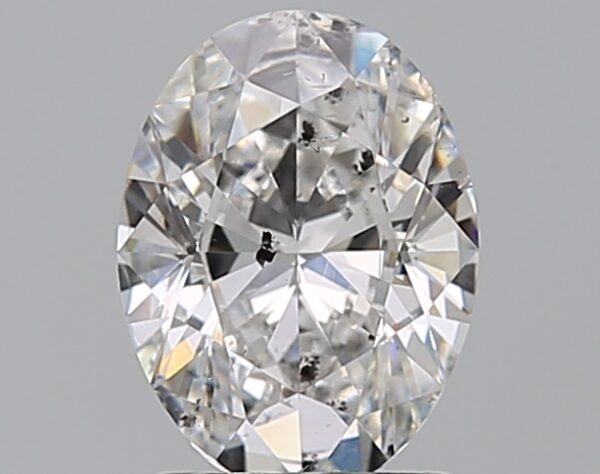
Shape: oval
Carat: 1.5
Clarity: SI2
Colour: E
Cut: VG
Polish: EX
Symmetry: EX
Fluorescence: VSL
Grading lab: IGI
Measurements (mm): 8.74 x 6.56 x 3.96